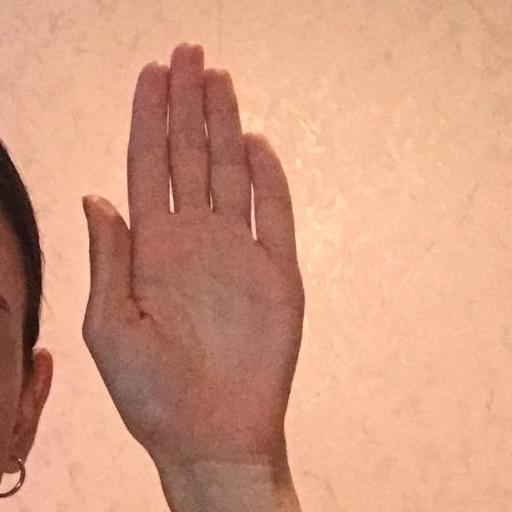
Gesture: stop